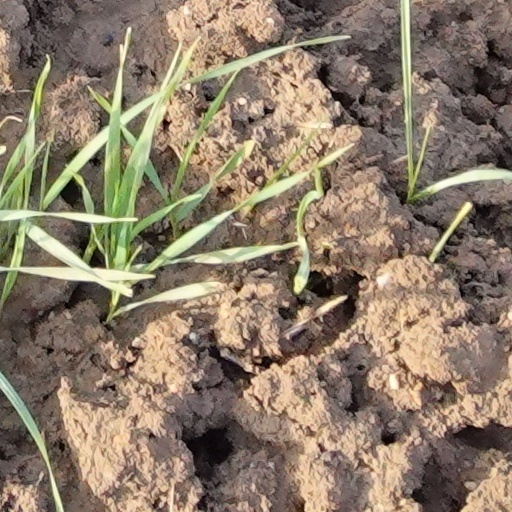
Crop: wheat